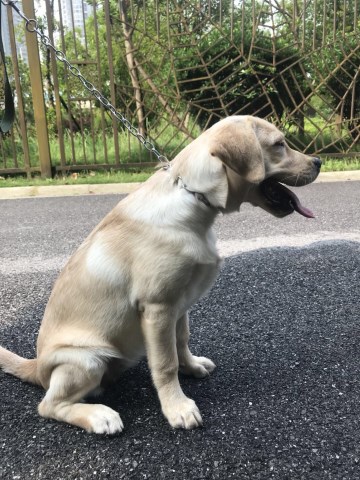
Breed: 3580-n000122-Labrador_retriever